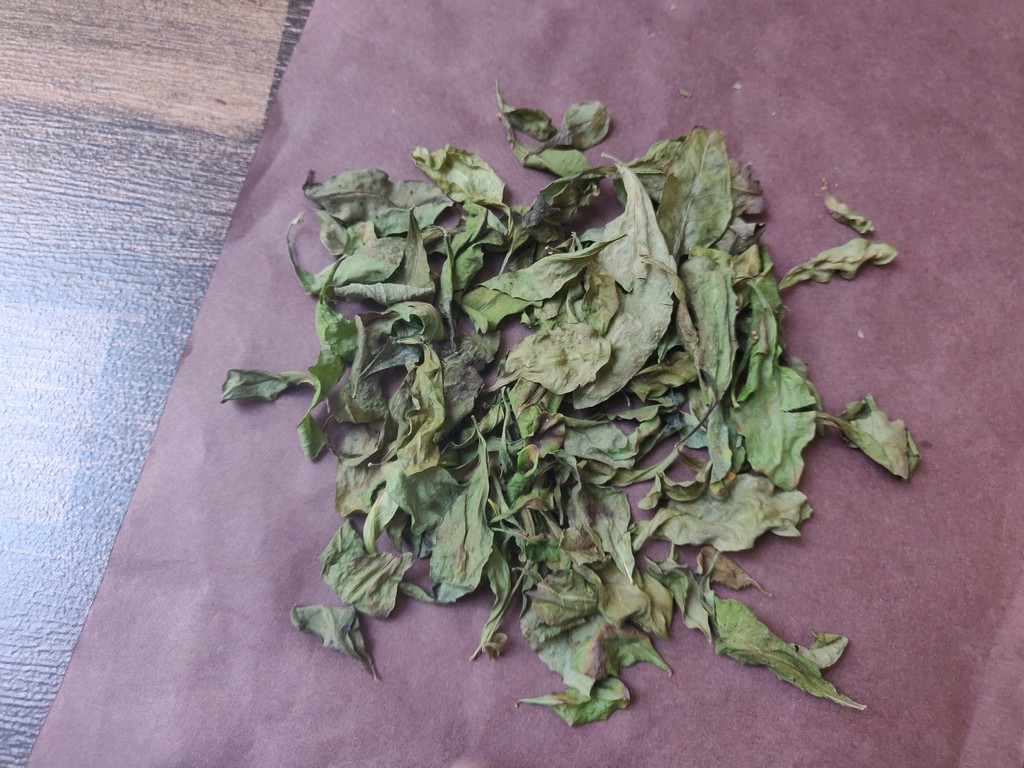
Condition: Dried
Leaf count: multiple
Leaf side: unknown